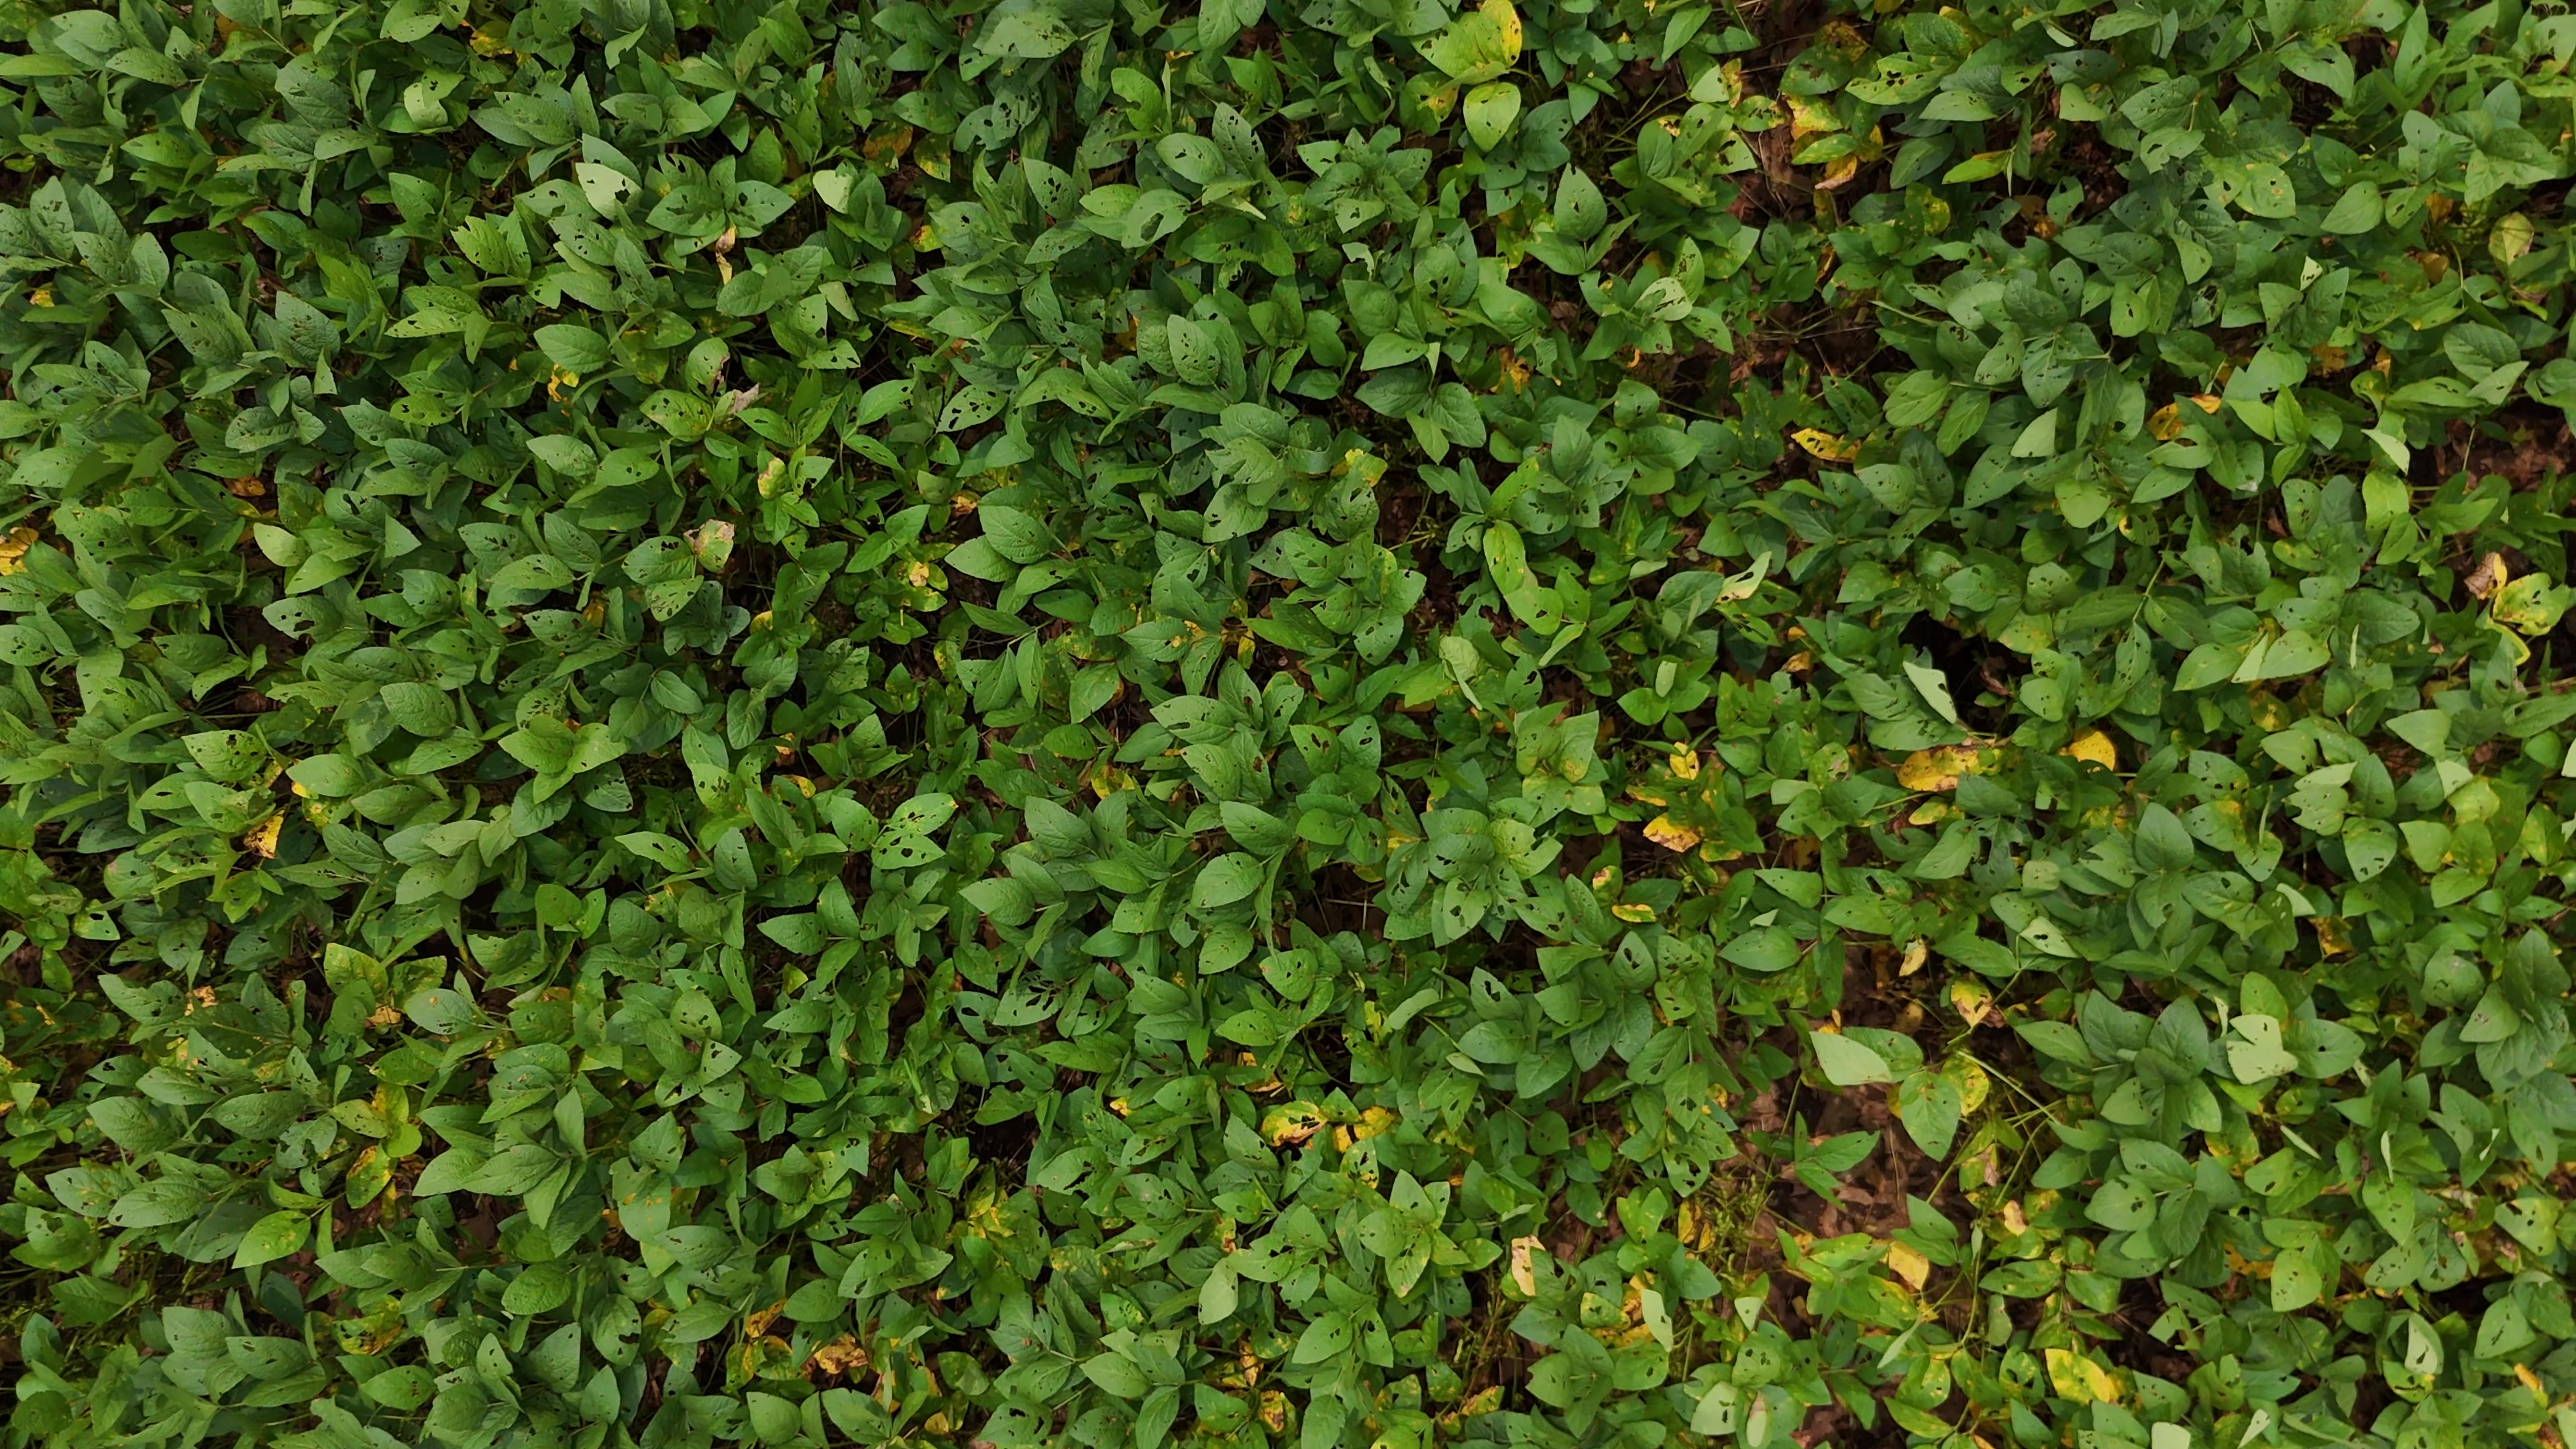
Label: Rust